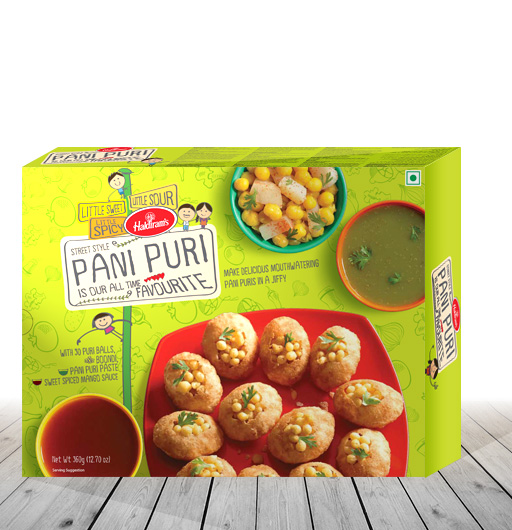
Dish: paani_puri